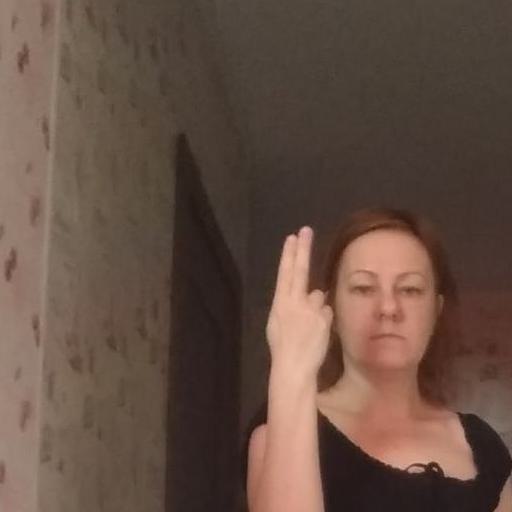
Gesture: two_up_inverted